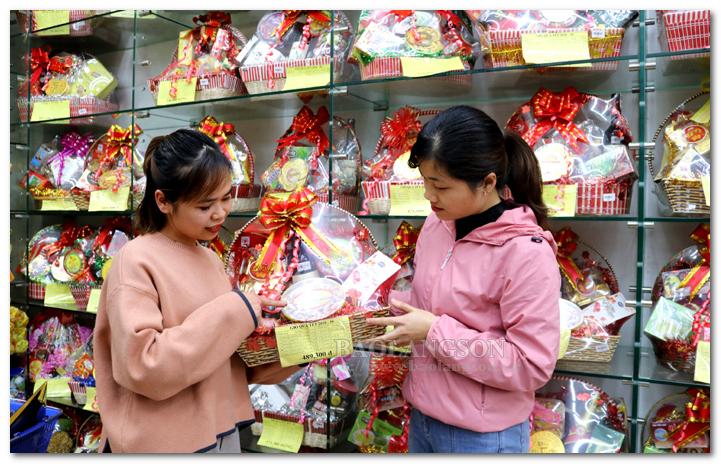
ở sau lưng của hai cô gái có sự xuất hiện của những giỏ quà